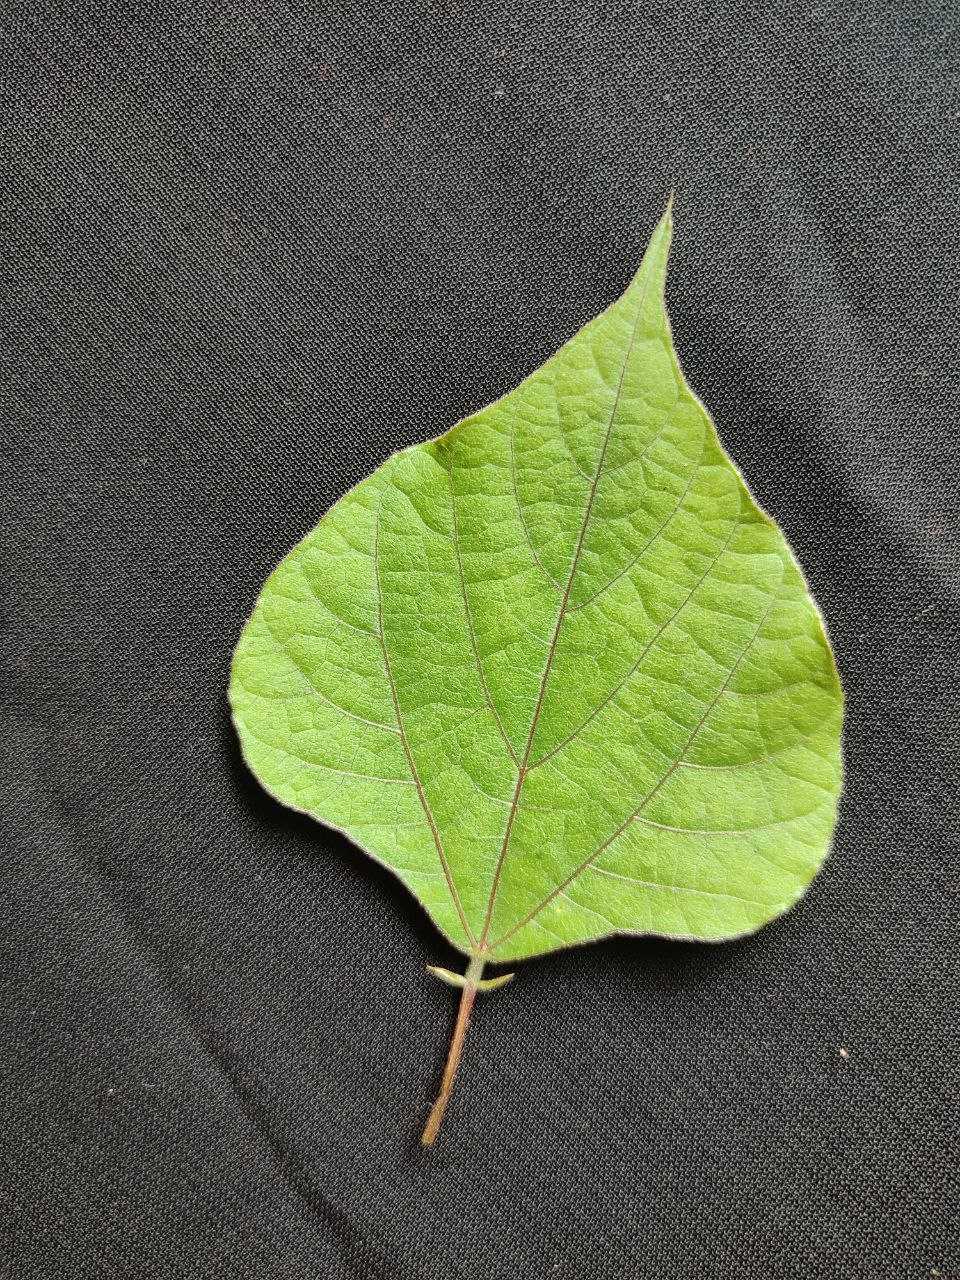
Crop: bean
Leaf condition: Fresh Leaf